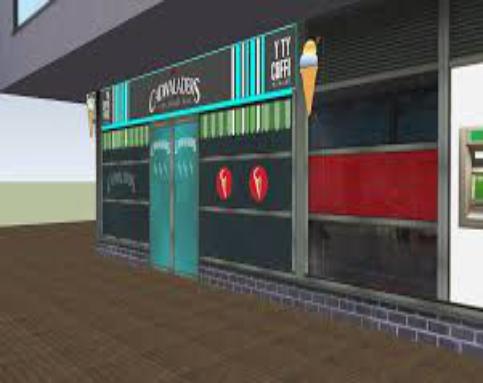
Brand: Cadwalader's Ice Cream
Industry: Food